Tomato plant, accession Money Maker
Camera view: bottom (45 deg); turntable rotation: 240 degrees
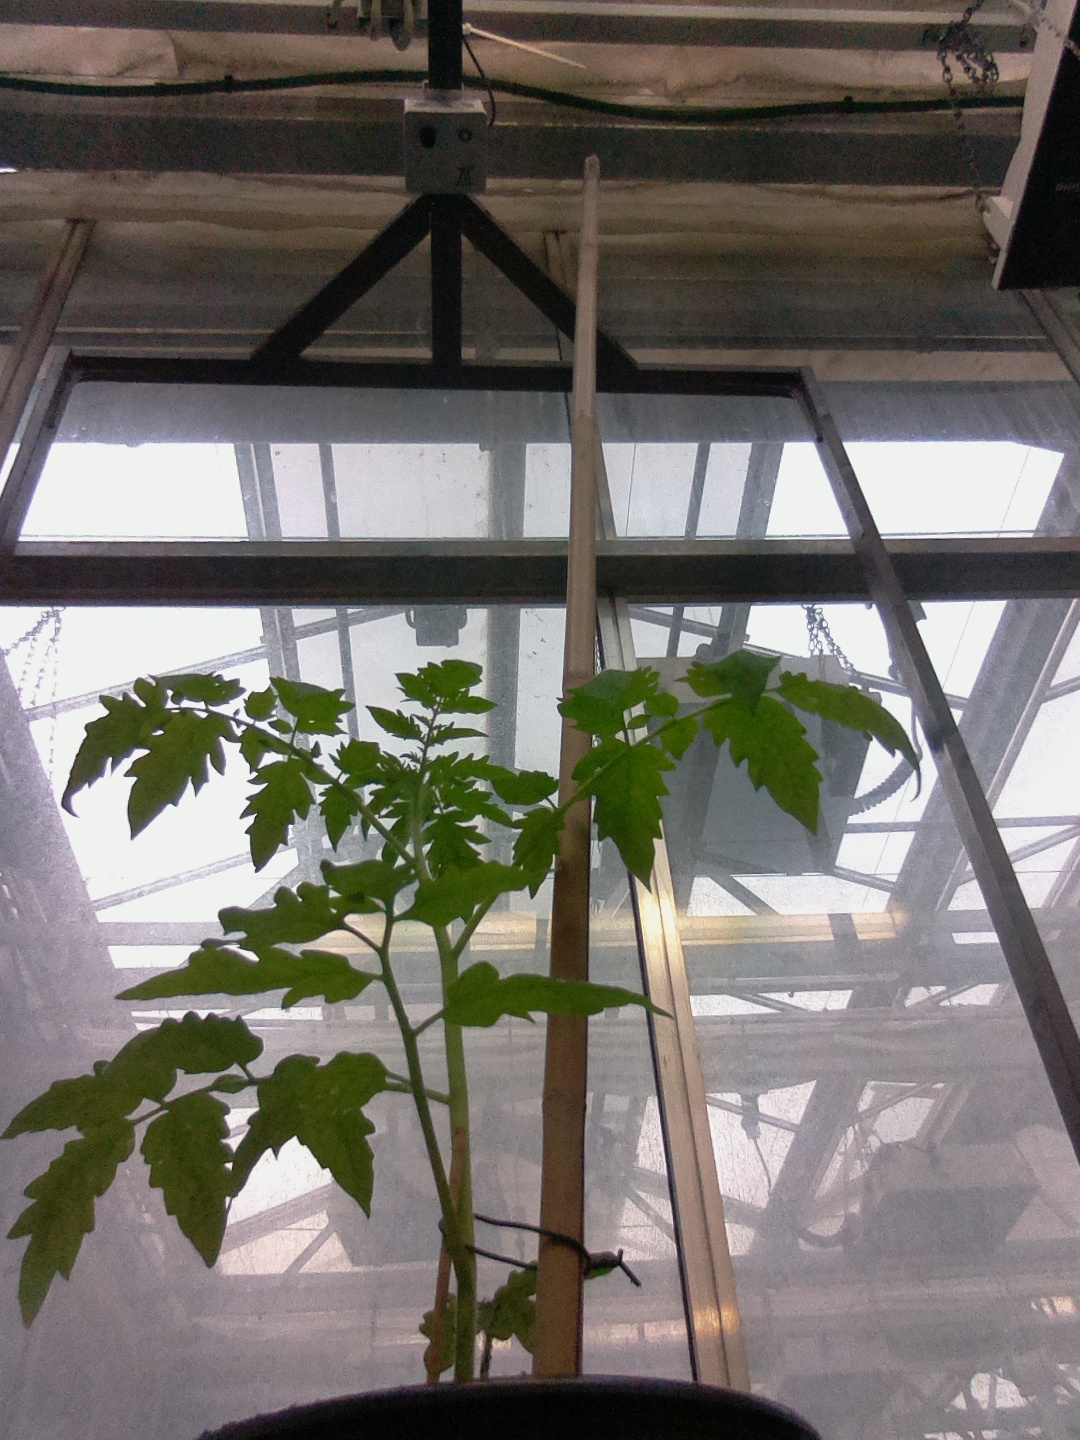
BBCH growth stage 13: 6 of true leaves visible